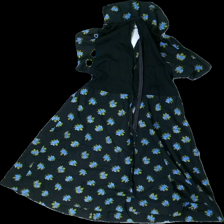
View: back
Type: Top
Category: Ladies
Brand: Missing
Colors: Black, Blue, Green, Multicolor
Material: 51% Cotton 49% Viscose
Pattern: Floral print
Cut: Regular
Size: 40
Season: All
Price range: 50-100
Recommended usage: Reuse